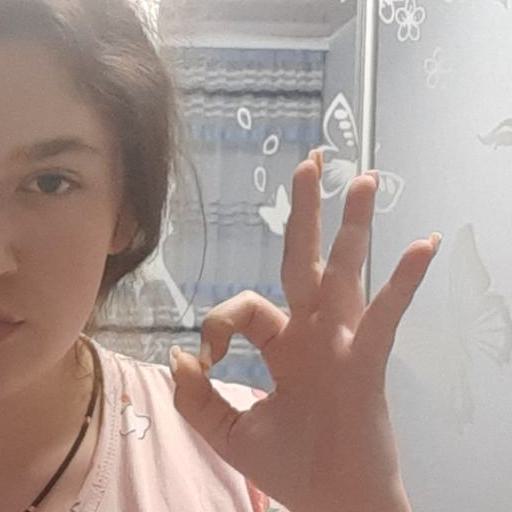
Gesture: ok